Codex Speciálník

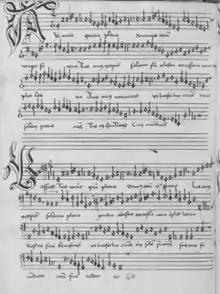
Beginning of Josquin des Prez's Ave Maria (p.64)

The Speciálník Codex (CZ-HKm MS II.A.7) is a 15th-century "speciálník" (i.e. special songbook) originating from a monastery in the region of Prague. Its eclectic mix of Medieval and Renaissance "a cappella" sacred music is matched only by its brilliant juxtapositions of well-known and obscure pieces and composers. Containing works for two, three, and four voices, the Codex is one of the oldest surviving collections of Czech Renaissance polyphony, and originated in the Utraquist protestant congregations of around 1500. The manuscript is currently in the Hradec Králové Museum, which acquired it from a Prague antique dealer in 1901.